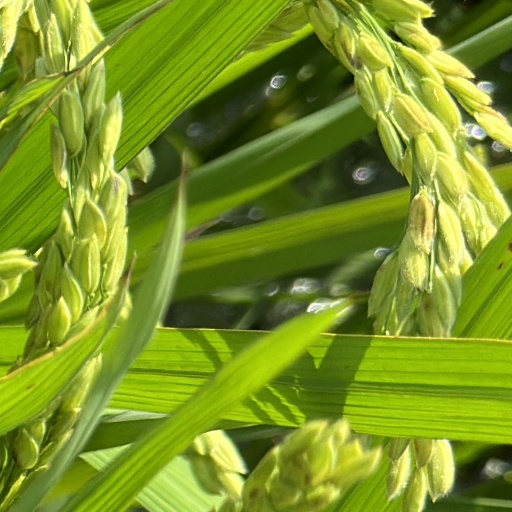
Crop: rice